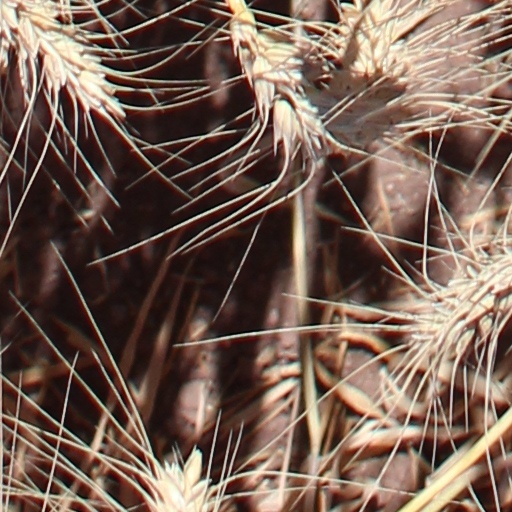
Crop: wheat